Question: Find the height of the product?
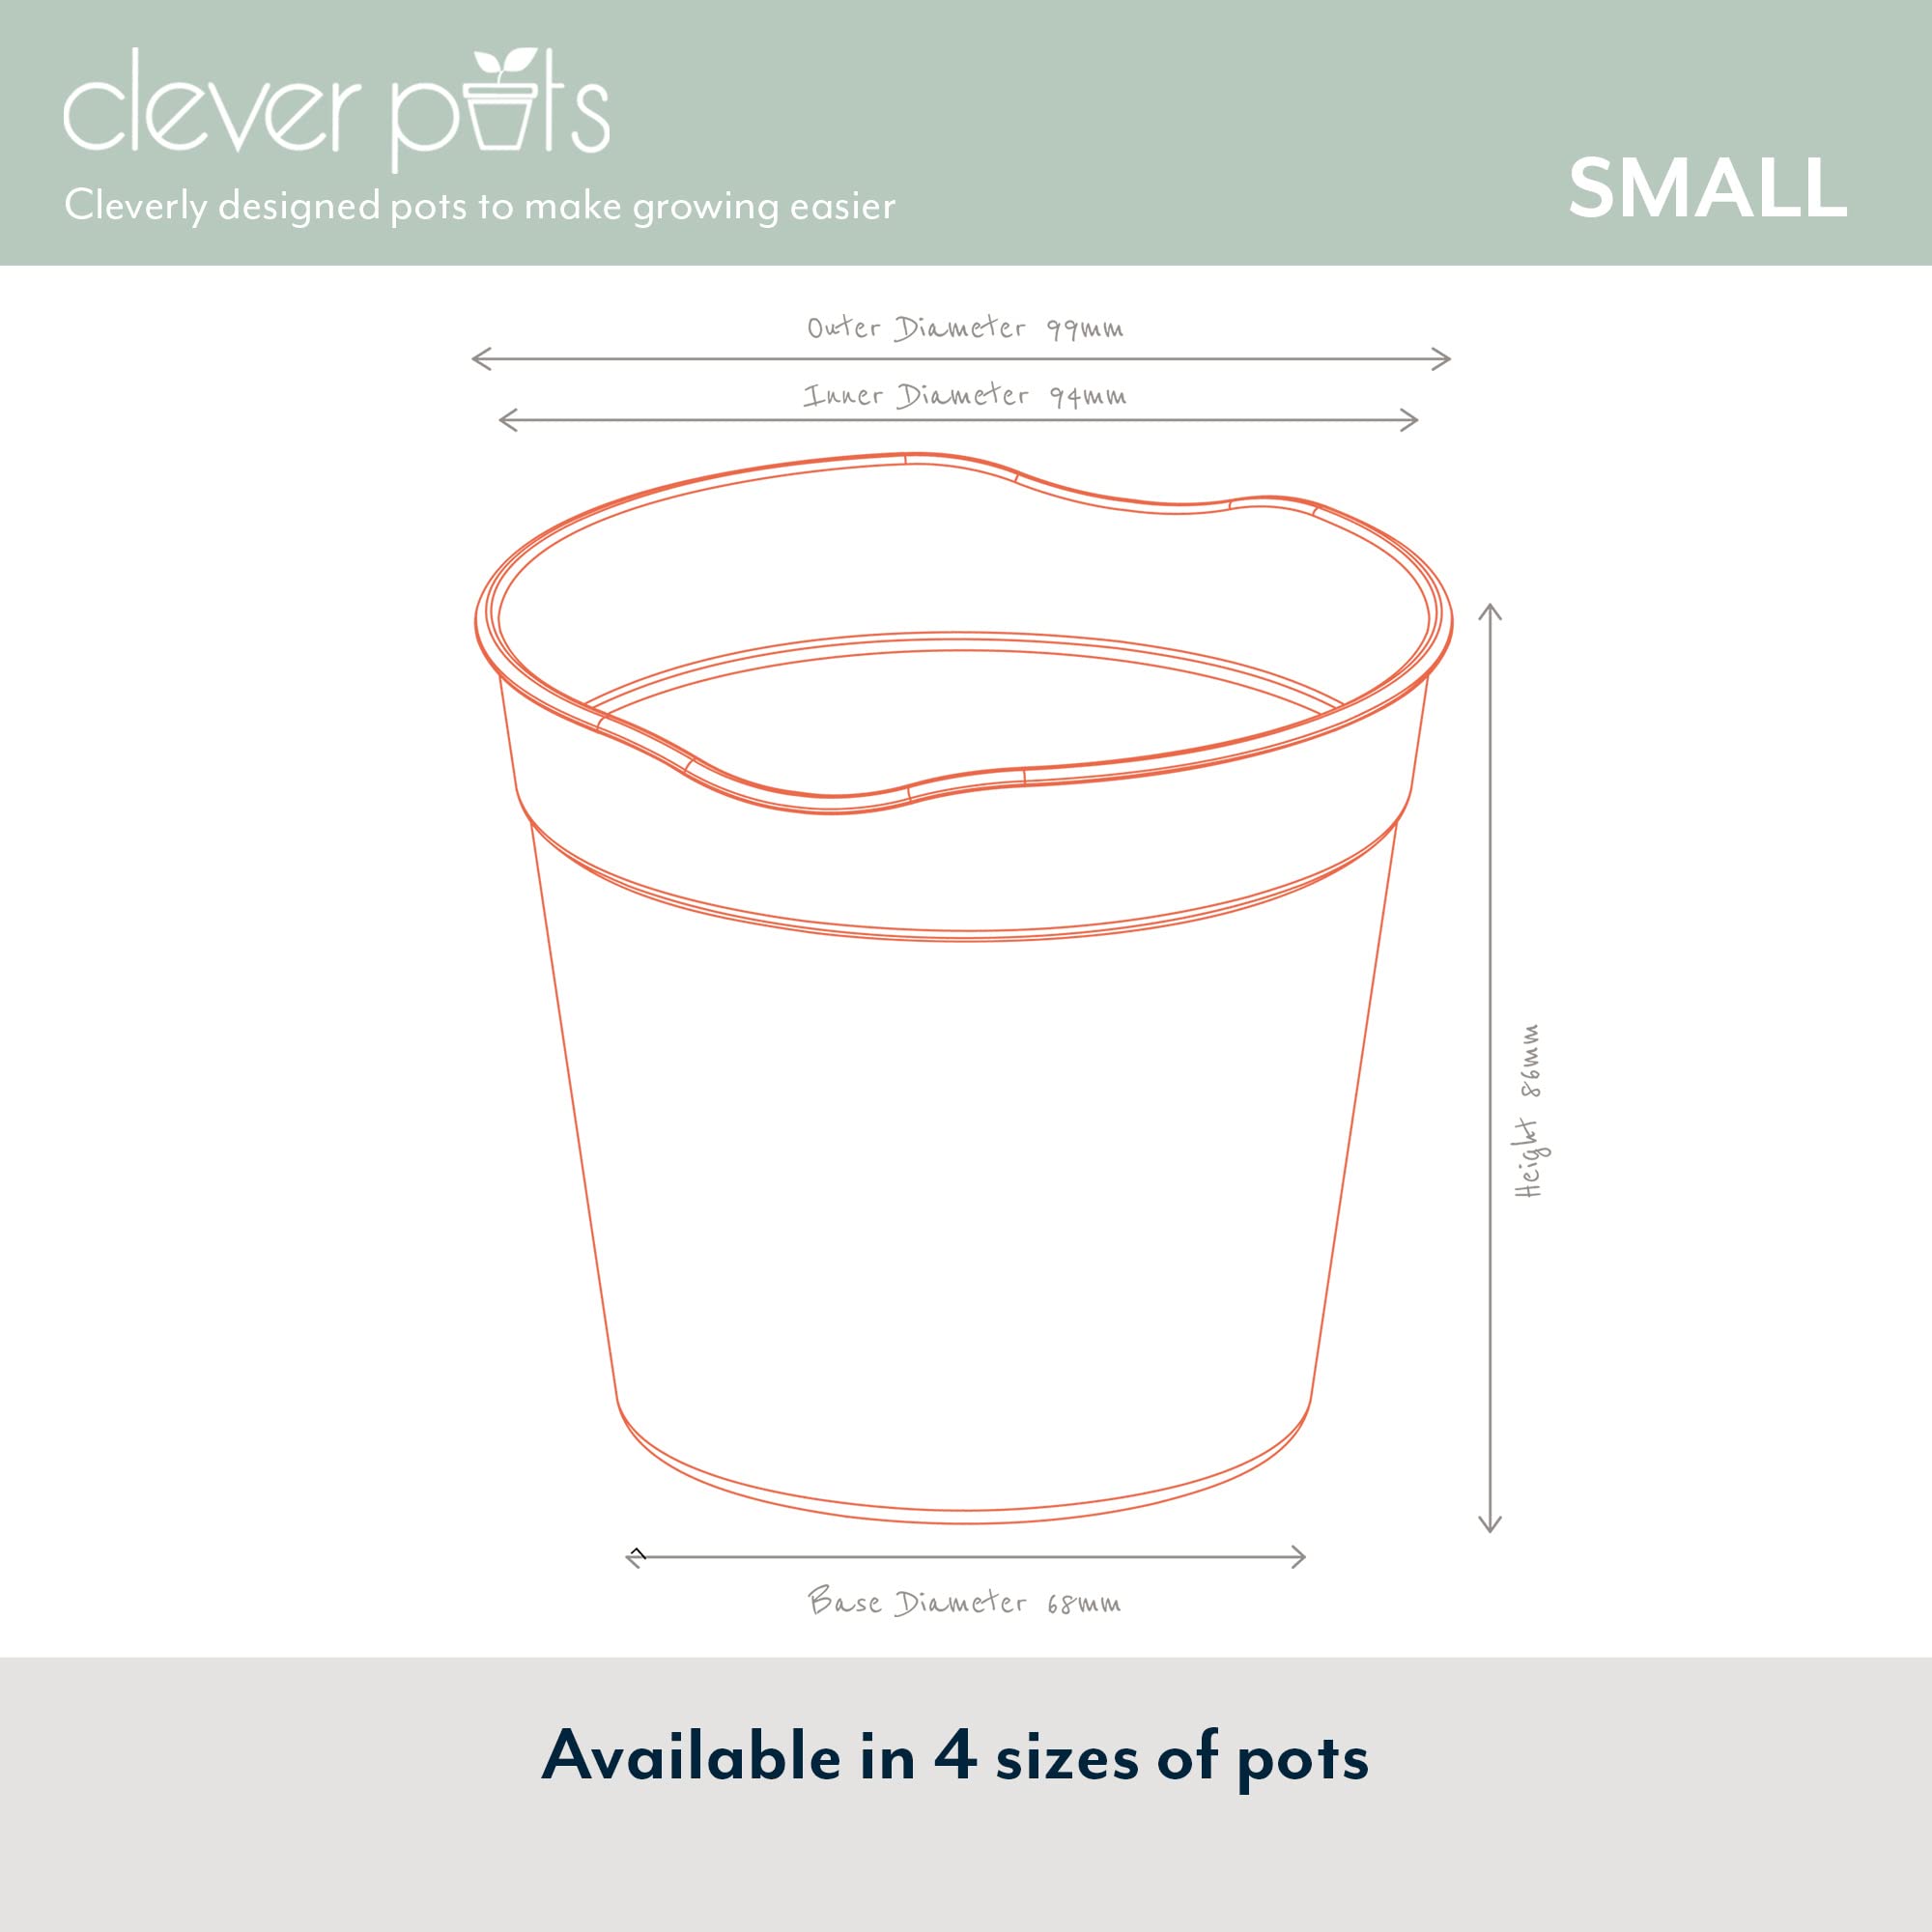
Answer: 86.0 millimetre